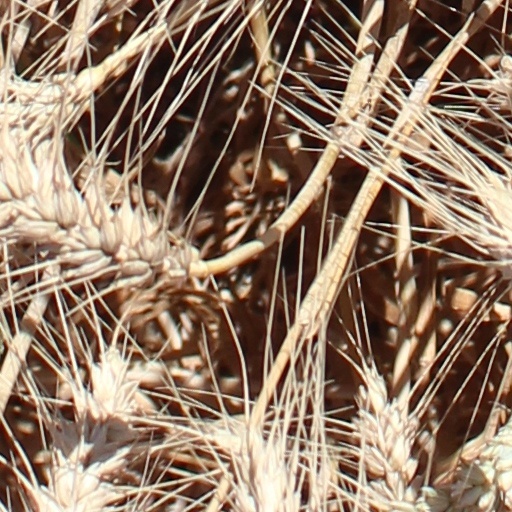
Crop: wheat